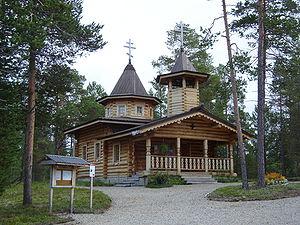
Les "Skolt Sámi" ou Skolts sont un groupe ethnique sami. Ils vivent actuellement dans et autour des villages de Sevettijärvi, Keväjärvi, Nellim dans la commune d'Inari, à plusieurs endroits dans l'oblast de Mourmansk et dans le village de Neiden dans la municipalité de Sør-Varanger. Les Skolts sont considérés comme la population autochtone de la zone frontalière entre la Finlande, la Russie et la Norvège actuelles, c'est-à-dire sur la péninsule de Kola et la partie continentale de la Fennoscandie adjacente. Ils appartiennent au groupe oriental des Samis en raison de leur langue, le same skolt et de leurs traditions. Ils sont traditionnellement orthodoxes plutôt que chrétiens luthériens contrairement à la plupart des Samis et des Finlandais.